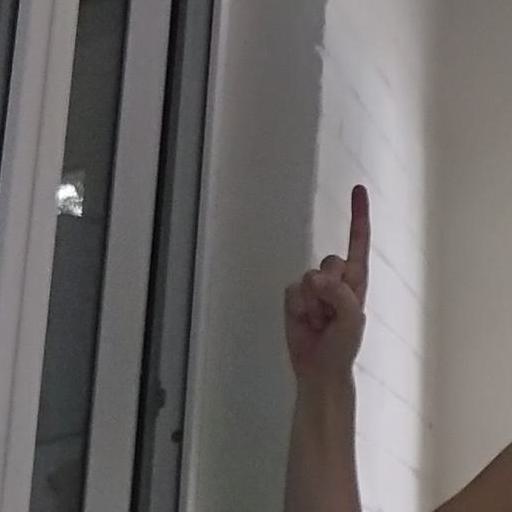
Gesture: one